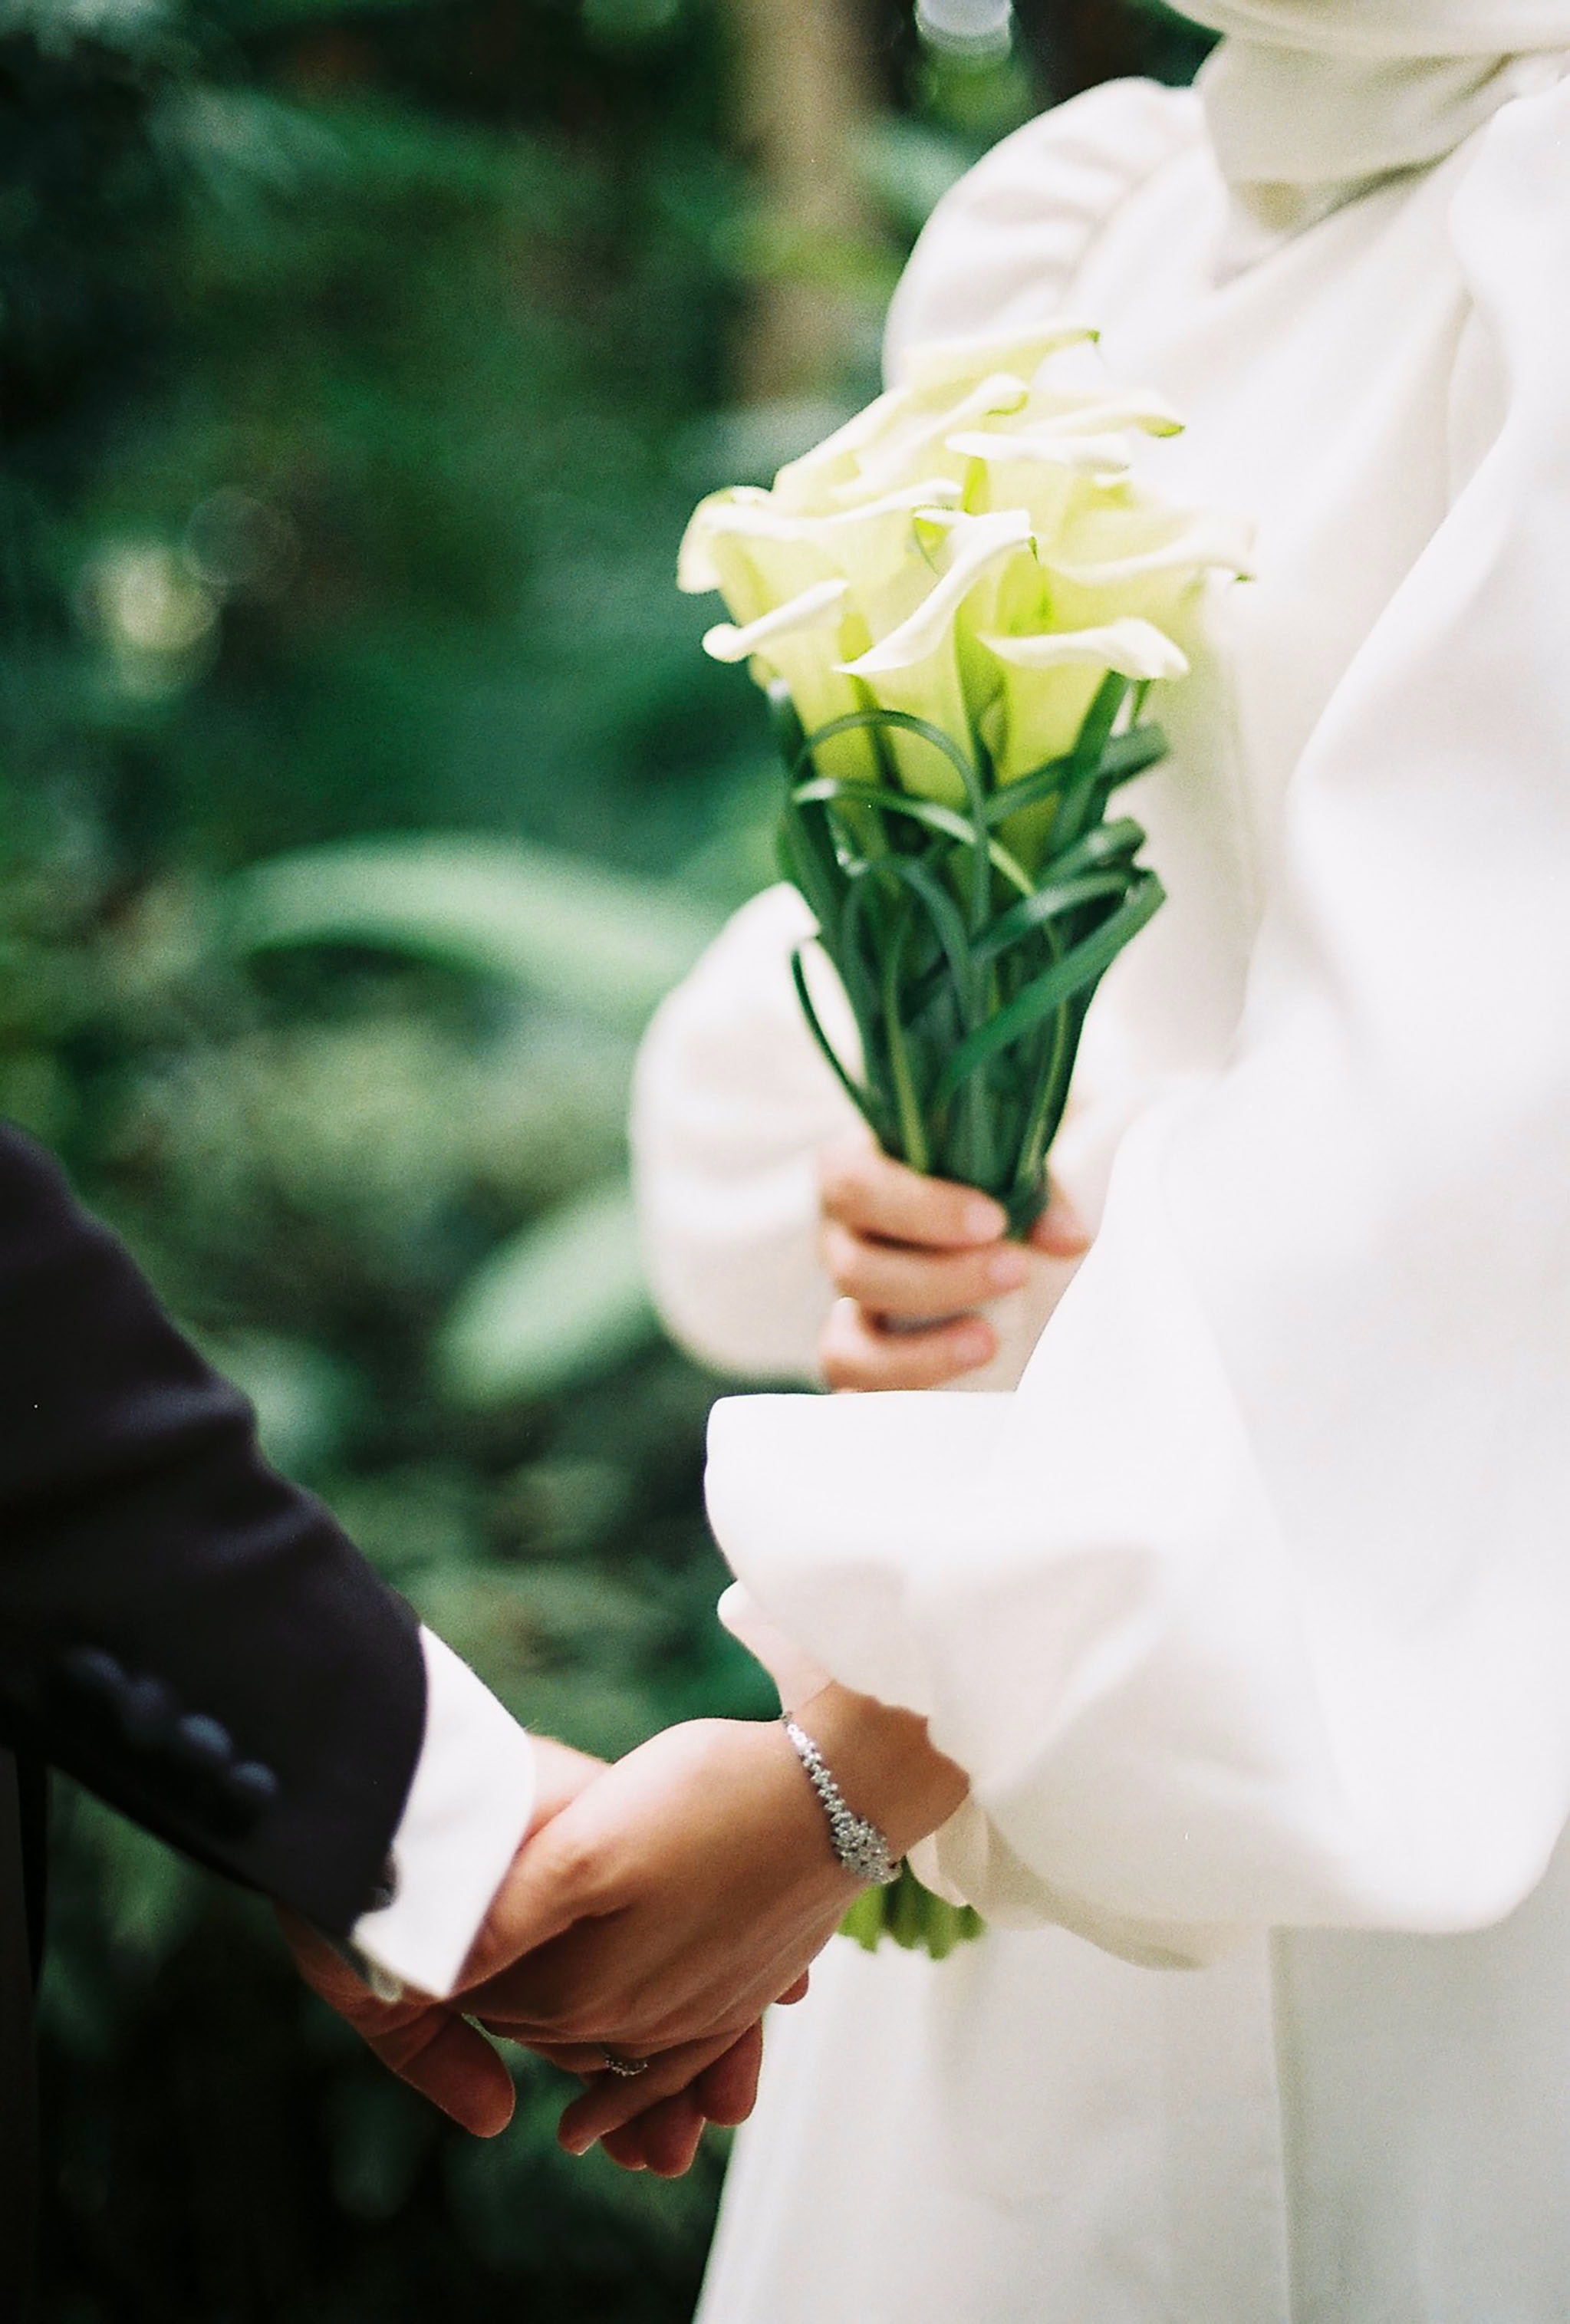
natural, flower, plant, hand, bridal clothing, dress, petal, gesture, happy, wedding ceremony supply, finger, flower arranging, People in nature, marriage, formal wear, rose, gown, bouquet, event, wedding, floristry, wrist, floral design, flowering plant, cut flowers, rose family, floribunda, garden roses, fashion accessory, rose order, Hybrid tea rose, grass, peach, nail, tuxedo, ceremony, plant stem, jewellery, ritual, suit, tradition, uniform, child